2007 NFC Championship Game

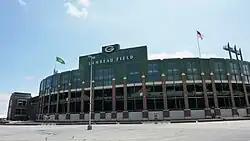
The facade of Lambeau Field

The Packers started the game with possession, although they were forced to punt after reaching mid-field. The Giants then proceeded to drive the length of the field, going 71 yards in 14 plays, before the Packers stopped them on the 11-yard line. The Giants attempted a field goal, which was converted by Lawrence Tynes for a 3–0 lead. The next three drives, two by the Packers and one by the Giants, ended in punts. The Giants gained possession at mid-field after the last Packers punt and again drove into field goal range. The Packers again stopped the Giants on third down, forcing another field goal attempt. Tynes made a 37-yard field goal to increase the Giants' lead to 6–0. On the first play of the ensuing drive, Brett Favre completed a 90-yard touchdown pass to Donald Driver, giving the Packers a 7–6 lead. The next three drives ended in punts, with the Packers regaining possession at mid-field. After a short drive, Mason Crosby converted a 36-yard field goal, bringing the score to 10–6. With just over a minute left in the half, the Giants drove 40 yards but a sack on fourth down forced a turnover on downs. The Packers ran one play before halftime.